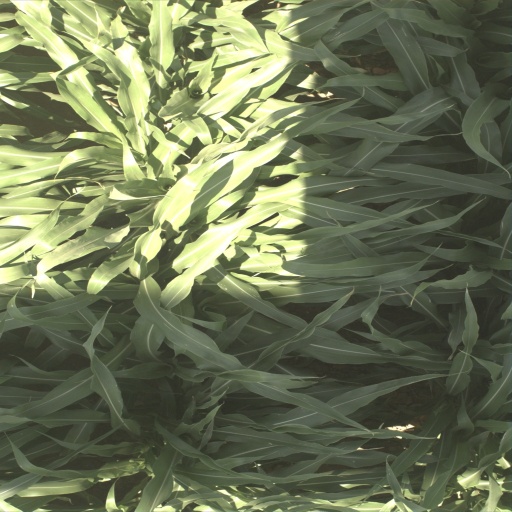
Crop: sorghum